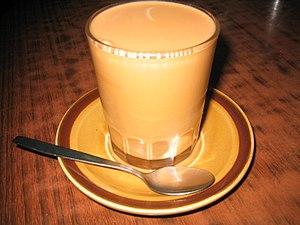
La cuisine hongkongaise a été influencée par plusieurs cuisines : la cuisine cantonaise, la cuisine européenne, des cuisines chinoises non cantonaises, et d'autres cuisines asiatiques. Du fait de sa situation de port et d'ancienne colonie britannique, Hong Kong a donc bénéficié de multiples influences et fournit une large gamme de restaurants, ce qui lui valu d'être labellisée « Gourmet Paradise » « World's Fair of Food »